Mika Häkkinen

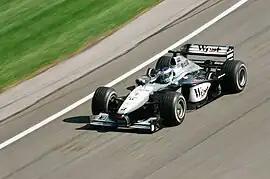
Häkkinen driving for McLaren at the 2000 United States Grand Prix, where an engine problem cost him the title lead to eventual champion Michael Schumacher

Häkkinen remained at McLaren for 1999, with Coulthard partnering him for the upcoming season. The team suffered problems with their car, the McLaren MP4/14, during pre-season testing, resulting in a lack of preparation. Despite these setbacks, Häkkinen was confident going into the season, saying: "I've gained confidence and experience and am more relaxed. With this title I no longer have to tell myself every morning I can win, to put pressure on myself."